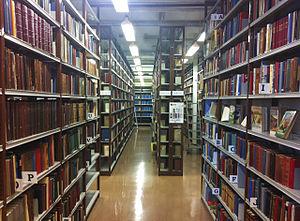
La Bibliothèque de Pasila ou Bibliothèque principale d'Helsinki est une bibliothèque située dans le quartier d'Itä-Pasila à Helsinki en Finlande.